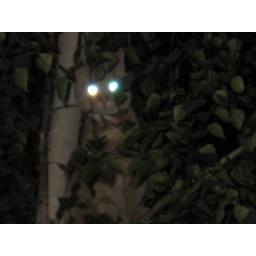
cat in tree at night